Shed No Tears (1948 film)

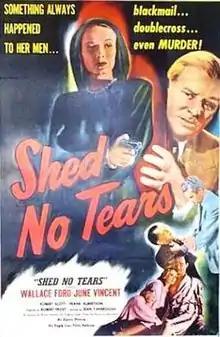
Theatrical release poster

Shed No Tears is a 1948 American film noir directed by Jean Yarbrough and starring Wallace Ford and June Vincent.